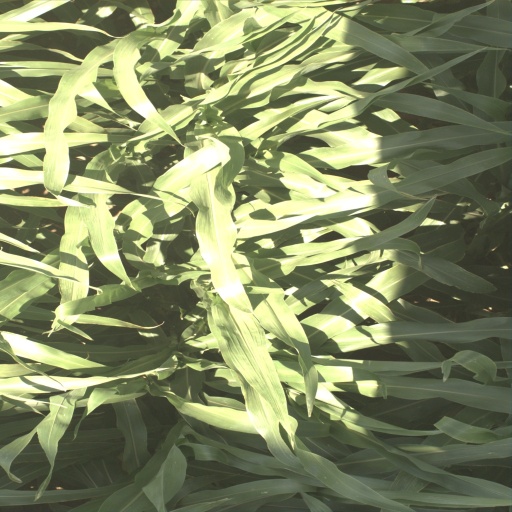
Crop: sorghum